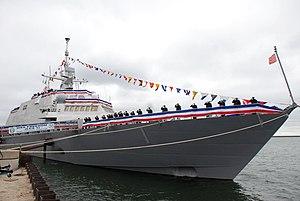
L’USS Freedom LCS-1 est le premier navire Littoral combat ship de classe Freedom. C'est le troisième navire de la marine des États-Unis à prendre ce nom. Il est officiellement entré en service le 18 septembre 2008.